Musocco

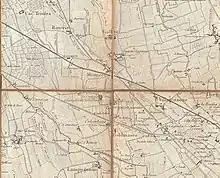
The area around Musocco in 1865 from a map of Giovanni Brenna

Looking at a map of the mid-nineteenth century of the North-West of Milan, one can distinguish, among other areas, Villapizzone, Cagnola, Boldinasco, Garegnano, and, beyond the railway Musocco, Quarto Oggiaro and Vialba. This localization is very similar, apart from the railroad not existing, to that of 1700.